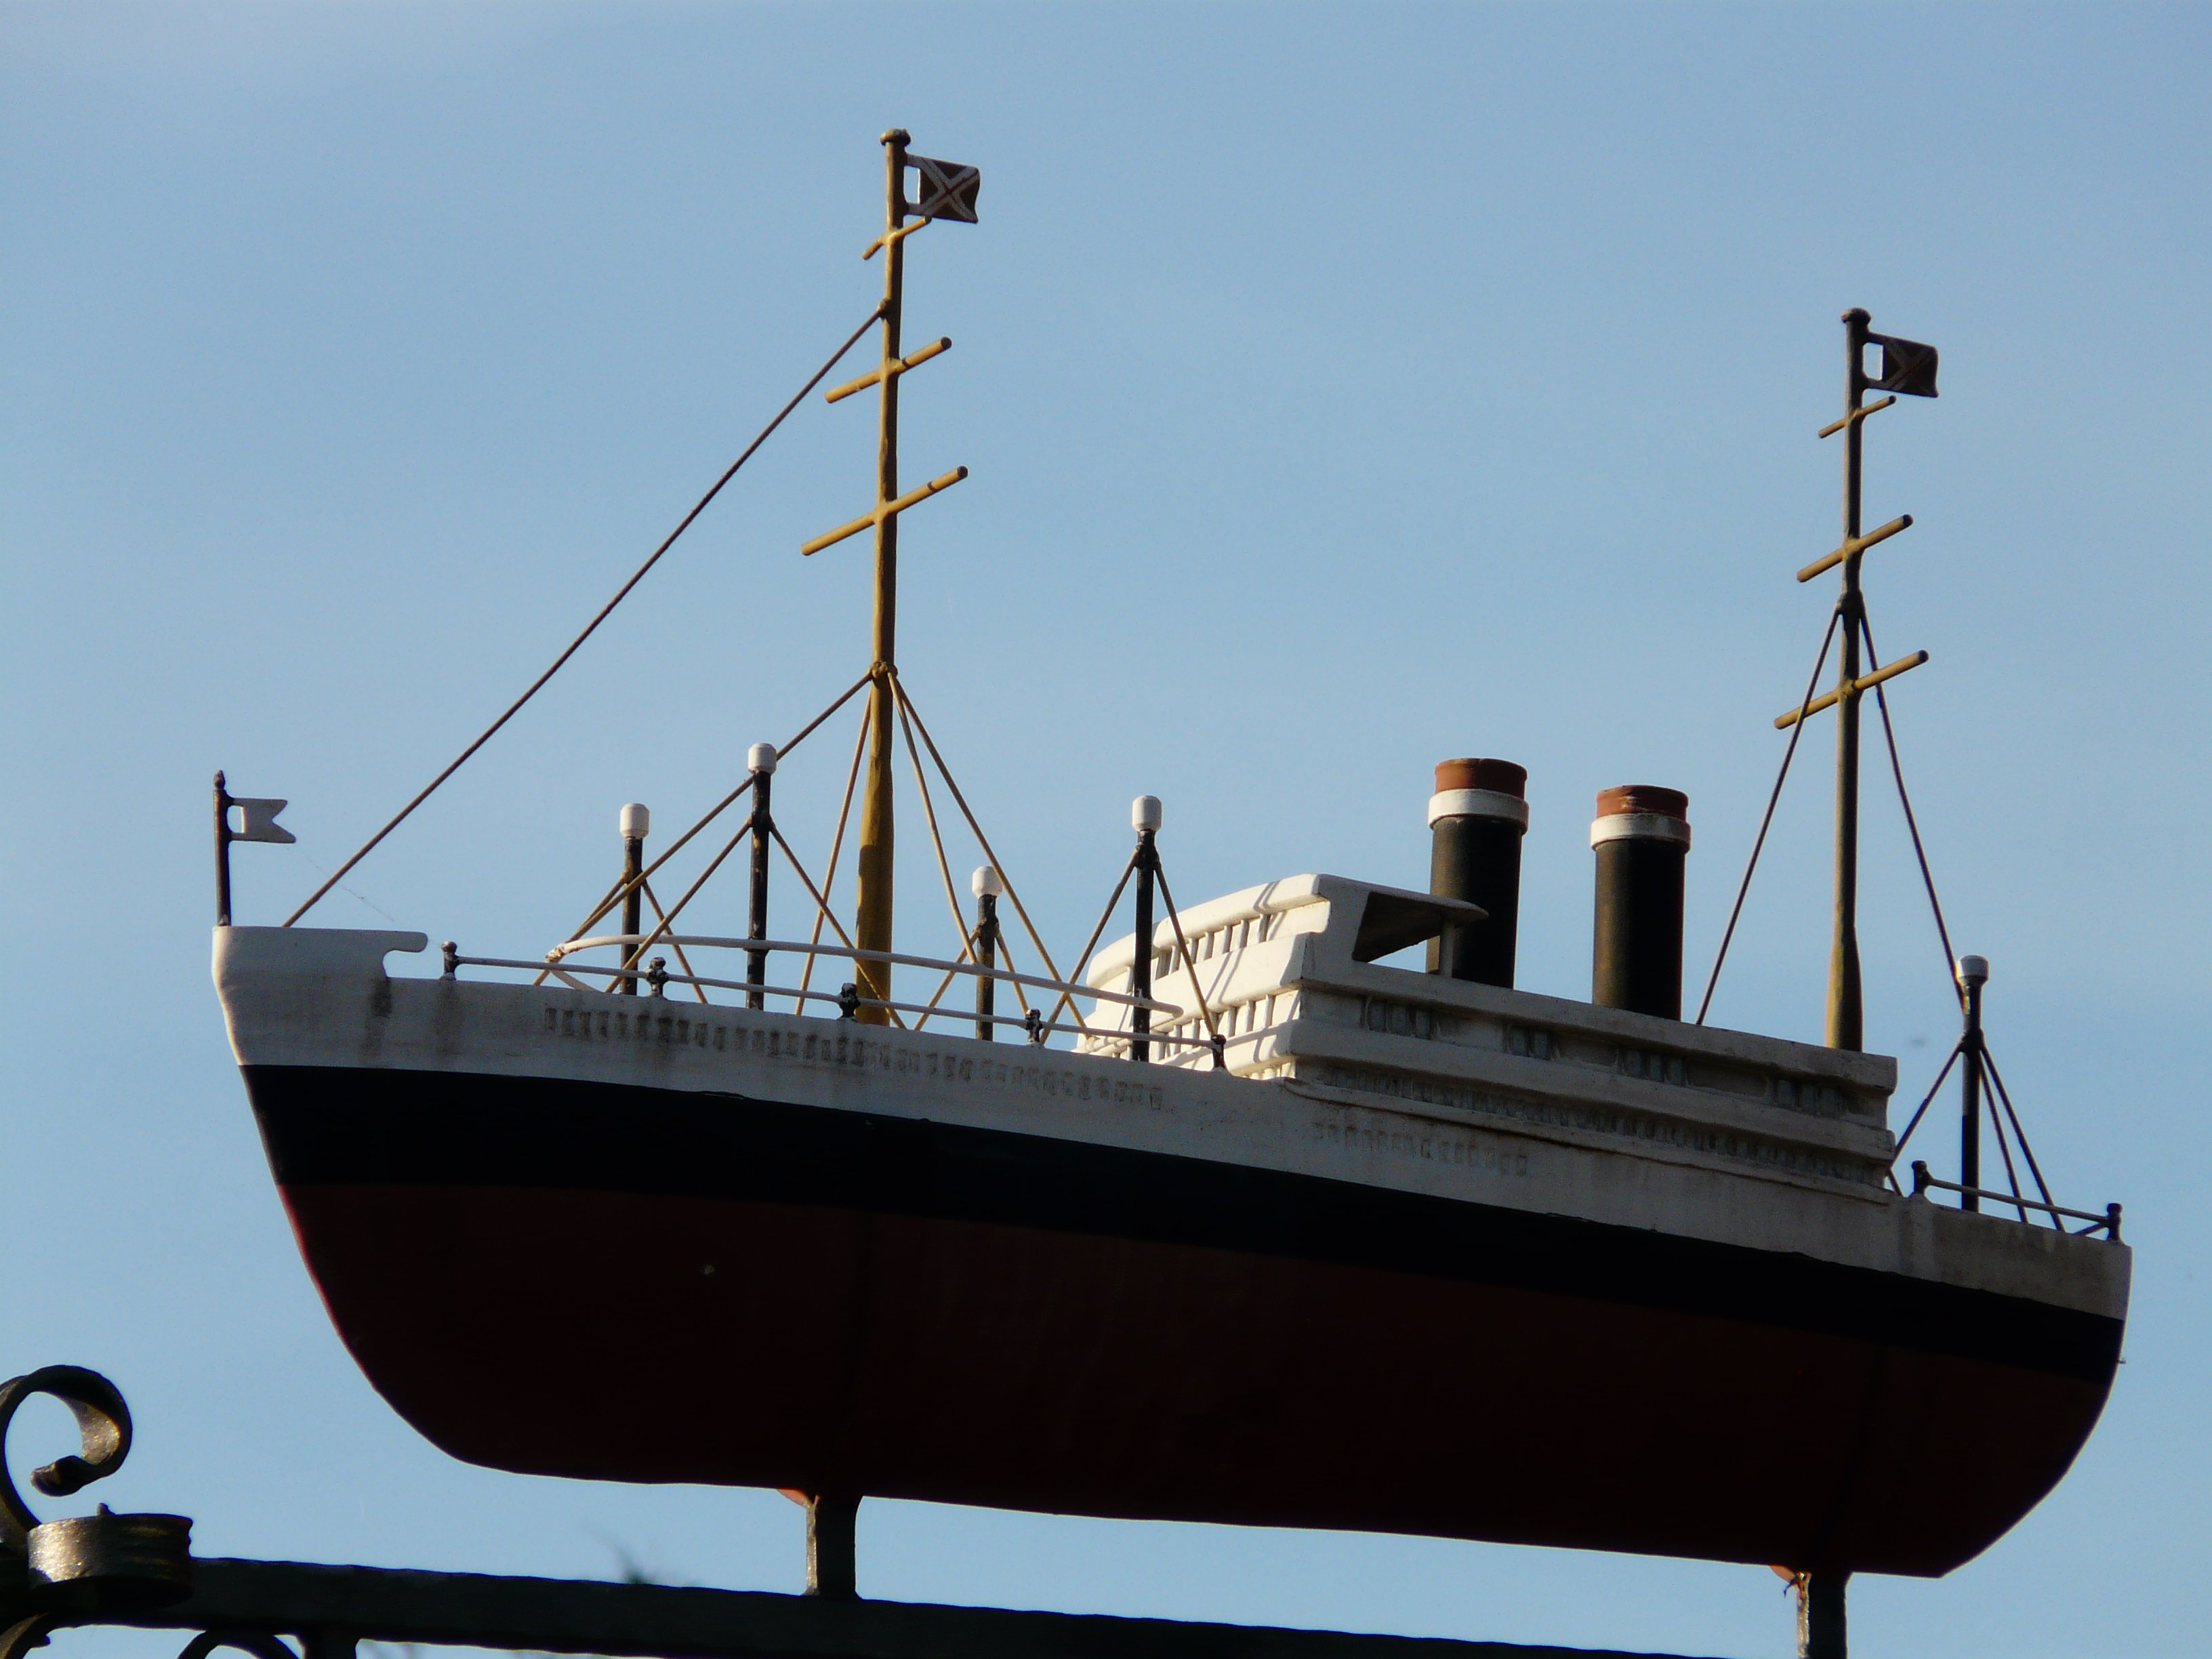
sea, ocean, boat, ship, travel, boot, swim, vehicle, mast, chimney, cargo ship, steamer, masts, watercraft, cruise ship, fishing vessel, freight transport, galleon, caravel, bulk carrier